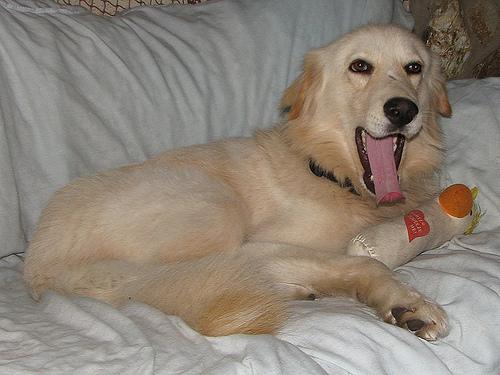
Breed: great pyrenees